Beavers in Southern Patagonia

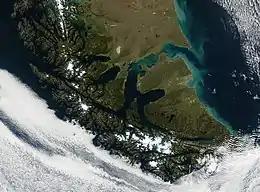
Aerial view of Tierra del Fuego.

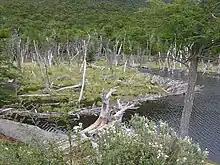
Dead trees as a result of the construction of a beaver dam.

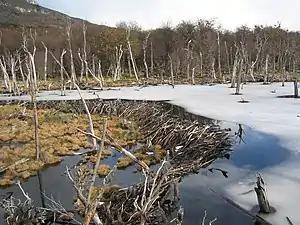
Beaver dam in Tierra del Fuego

The North American beaver ("Castor canadensis") is an invasive species in Tierra del Fuego, at the southern end of Patagonia. Tierra del Fuego is a large island encompassing parts of Chile and Argentina, so that policies and actions to control the species have mainly been binational. The beavers were introduced to the area in 1946 in an effort by the Argentine government to establish a fur trade in the region. Since then, the beavers have spread throughout most of Tierra del Fuego and have also been seen on the Brunswick Peninsula of mainland Chile. When the fur trade failed to establish, the beavers became problematic and the two governments agreed to intervene to eradicate them.